Musée des Archives Nationales

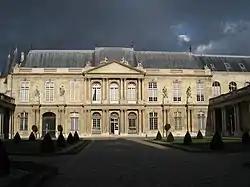
Archives nationales, Hôtel de Soubise

The Musée des Archives Nationales, formerly known as the Musée de l'Histoire de France, is a state museum of French history operated by the Archives Nationales. The museum features exhibitions drawn from the collections of the government archives and aims to provide document-based perspective on France’s history and the evolution of French society. It is housed in the Hôtel de Soubise in the Marais neighborhood in the 4th arrondissement of Paris, France. It was first established under Napoleon III in 1867, with the direction of Léon de Laborde.